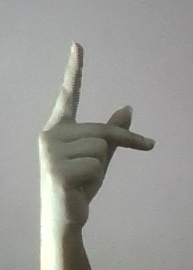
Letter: dha